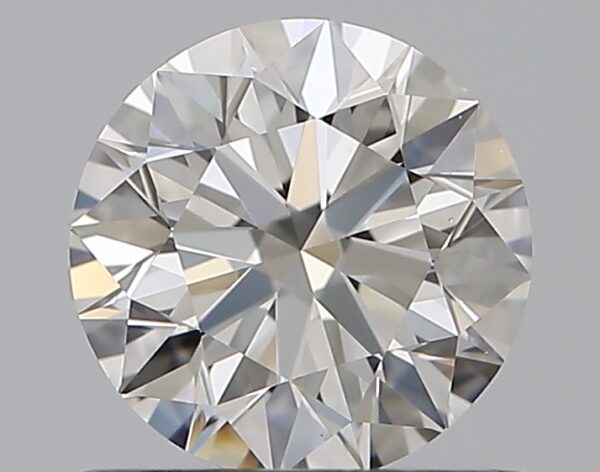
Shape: round
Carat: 0.7
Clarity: IF
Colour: G
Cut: EX
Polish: EX
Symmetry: EX
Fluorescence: F
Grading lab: GIA
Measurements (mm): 5.65 x 5.68 x 3.54